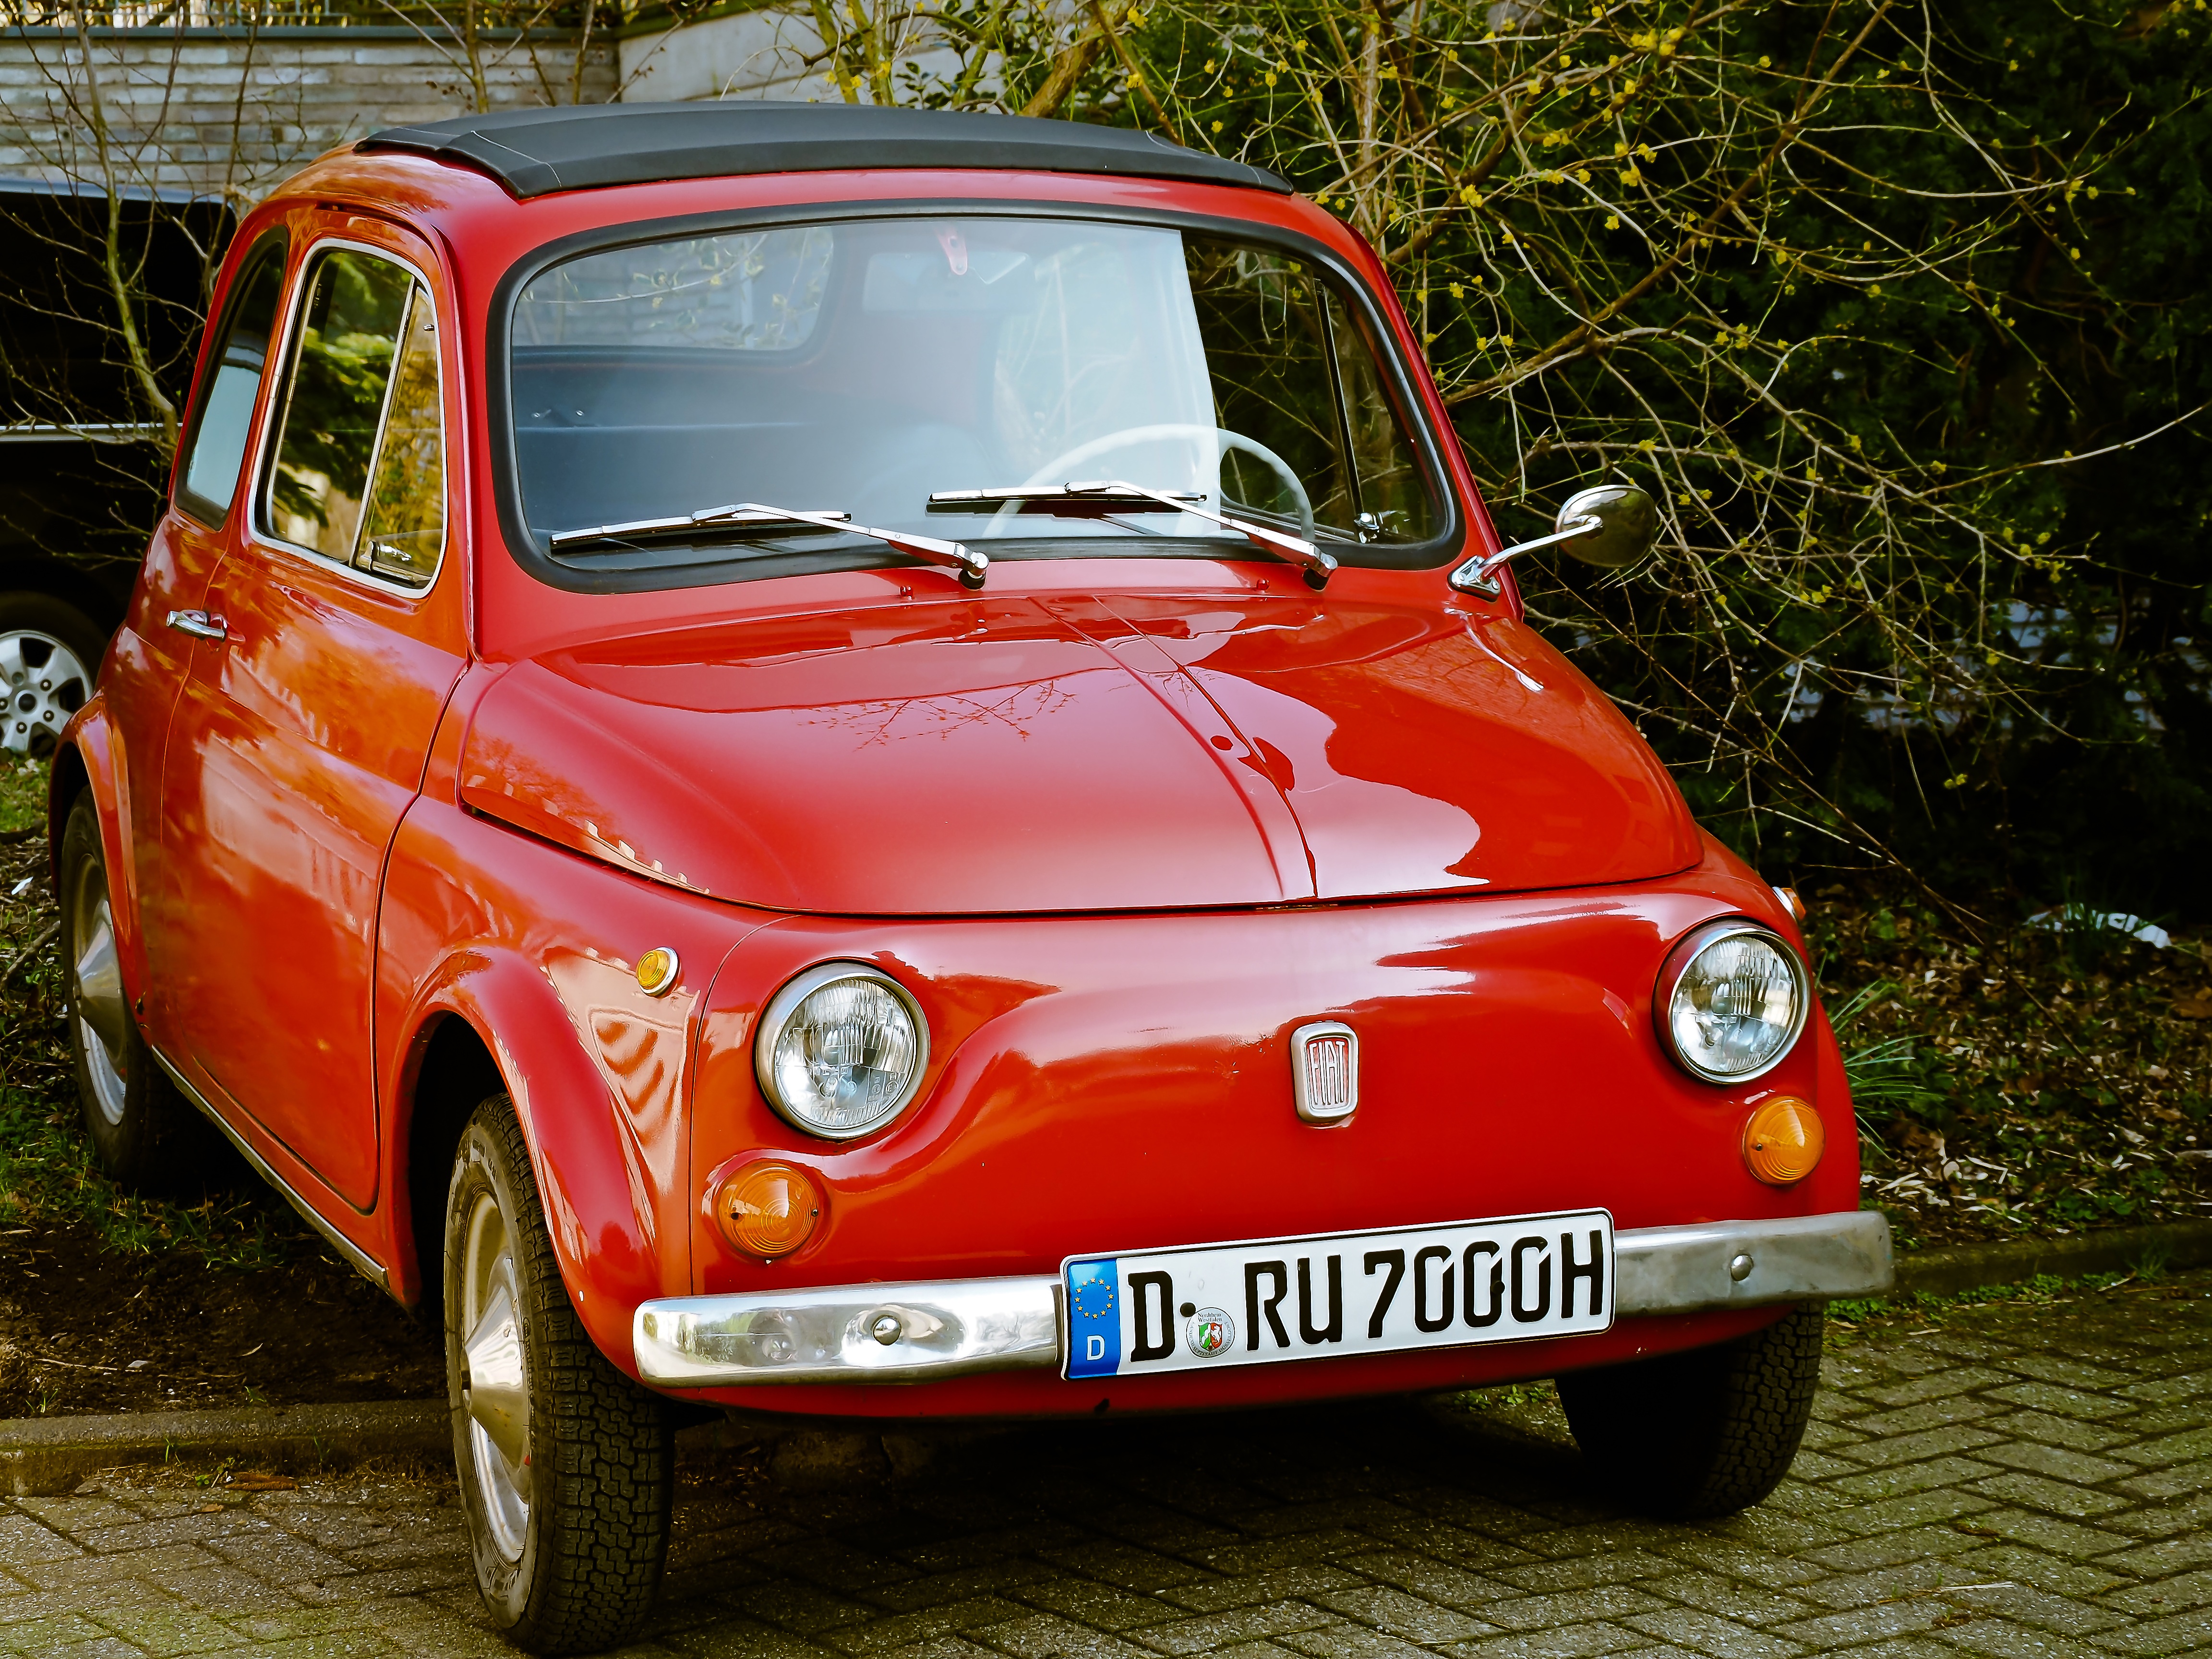
car, vintage, vehicle, italy, auto, nostalgia, old car, motor vehicle, fiat 500, oldtimer, nostalgic, classic, fiat, pkw, veteran, antique car, city car, small car, cinquecento, land vehicle, automobile make, zastava 750